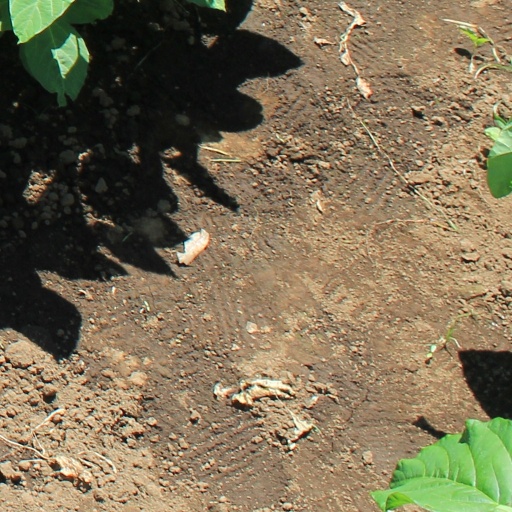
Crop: soybean